Unimog

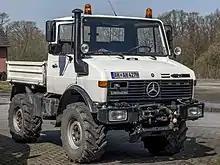
Unimog 427 short-wheelbase (2650 mm) tractor – the Unimog 427 was among the first Unimogs to be fitted with the 6-litre OM366 Diesel engine

The 406/416 "middle series" were produced beginning in 1963. They were equipped with the six-cylinder pre-combustion chamber Diesel engine OM 312 producing . The 406 and 416 are similar, The 416 having a longer wheelbase compared to for the 406. Starting in 1964, the 406-series was equipped with the direct injected OM 352 Diesel engine starting with and going up to ( for the Unimog 416).